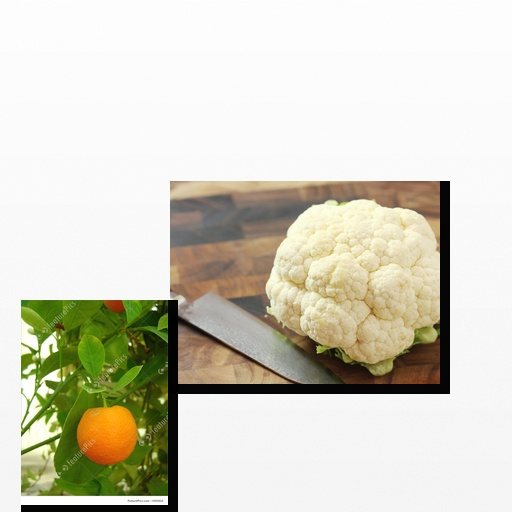
Food items: cauliflower, orange